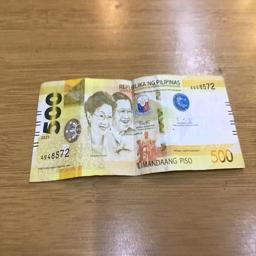
Label: 500_Front